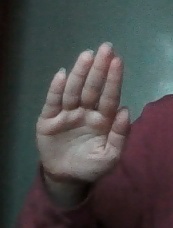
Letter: seen